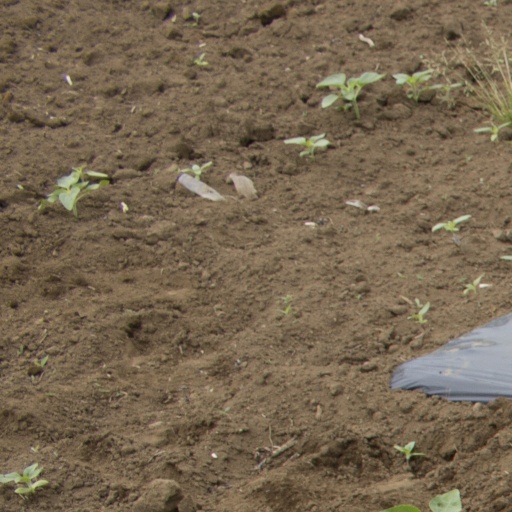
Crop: Jerusalem artichoke